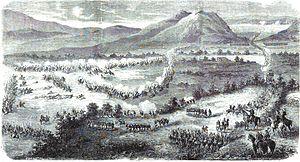
Expédition du Mexique. — ensemble topographique du Combat d'Atlisco. — D'après un croquis de M. Girardin.
La bataille d'Atlixco a lieu le 14 avril 1863 lors de l'expédition du Mexique.